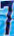
Number: 7